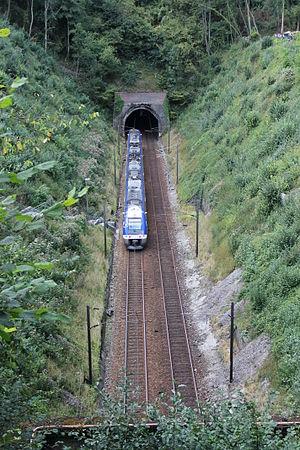
TER Rouen-Motteville entre les deux tunnels de Pissy-Pôville
La ligne de Paris-Saint-Lazare au Havre est l'une des grandes artères radiales du réseau ferré français, d'une longueur de 228 kilomètres. Elle relie Paris aux agglomérations de Mantes-la-Jolie, de Rouen et du Havre, à travers les régions Île-de-France et Normandie.